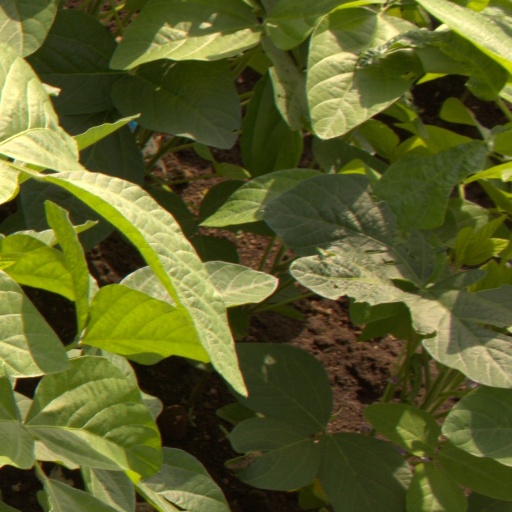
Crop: soybean